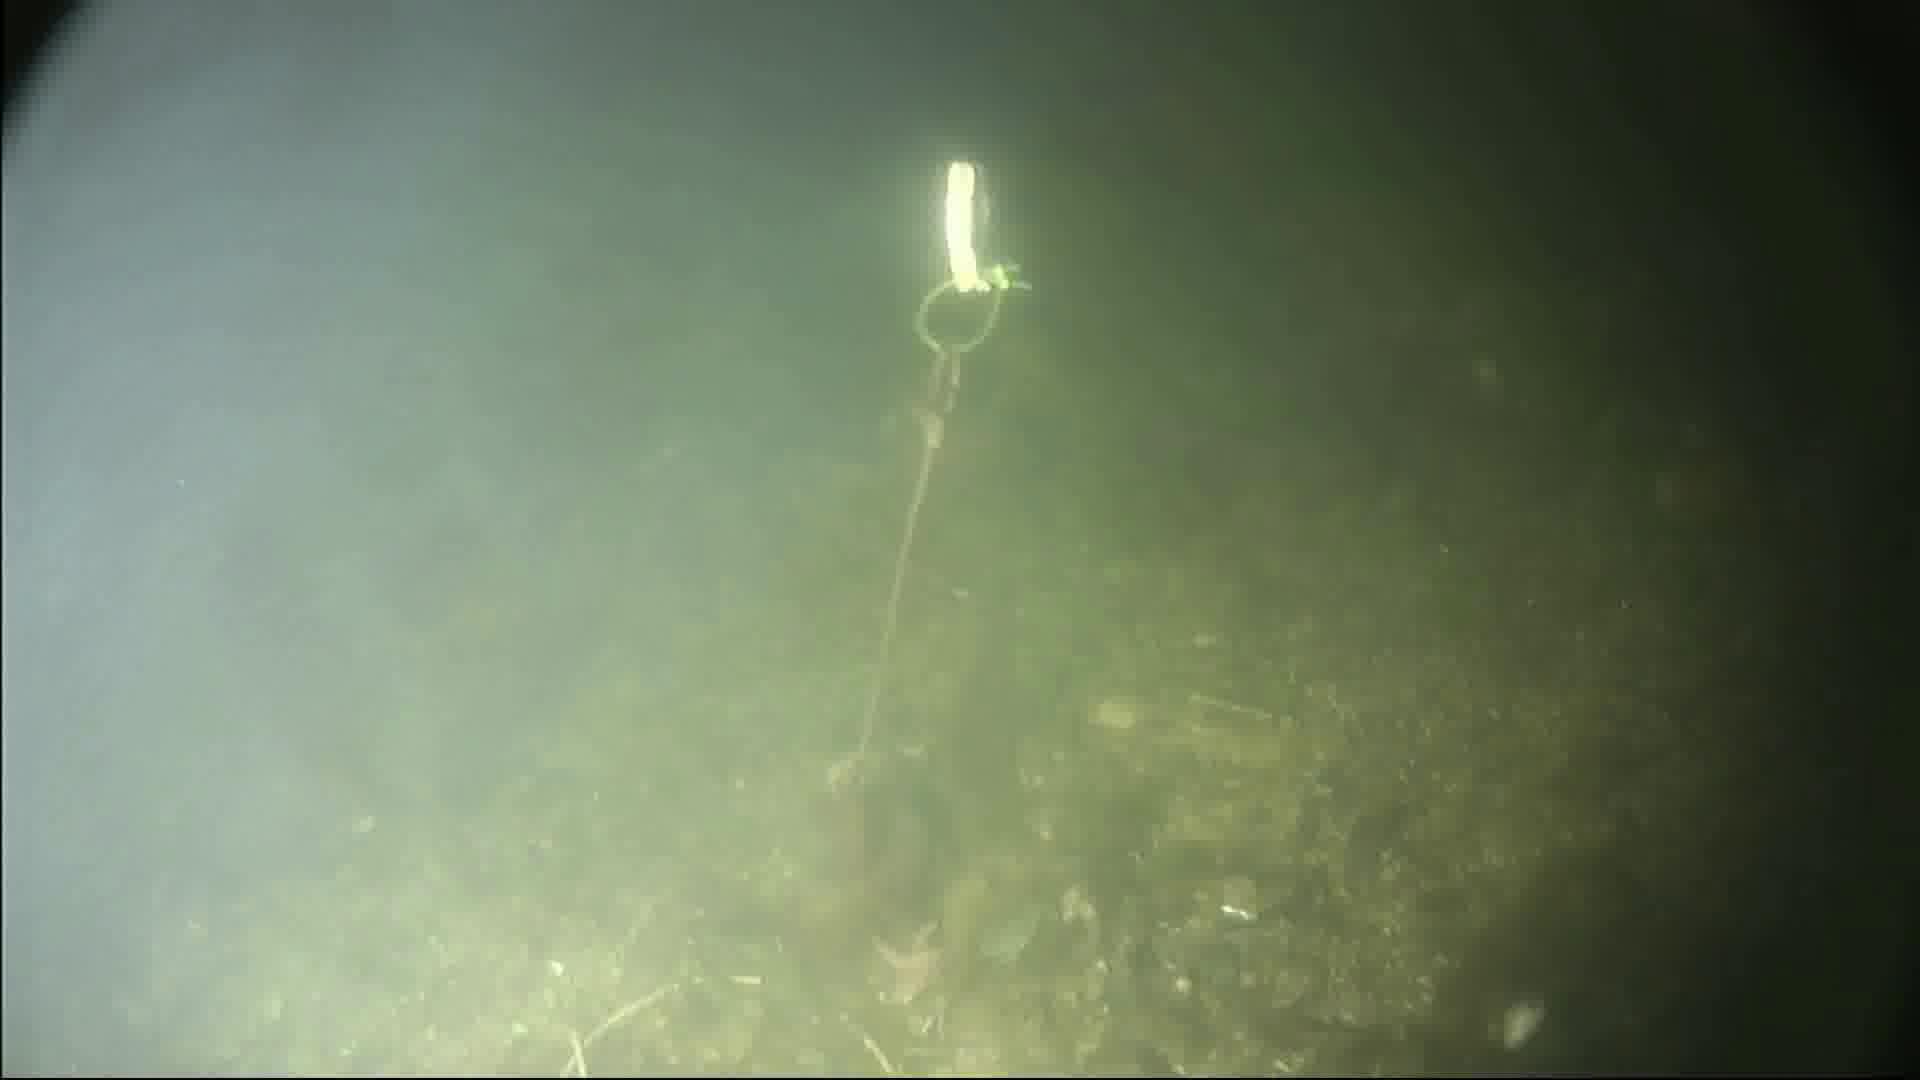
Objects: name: starfish
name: crab
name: small_fish